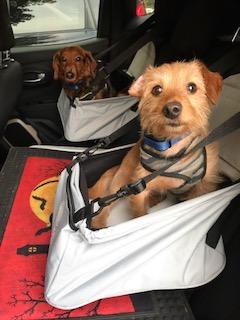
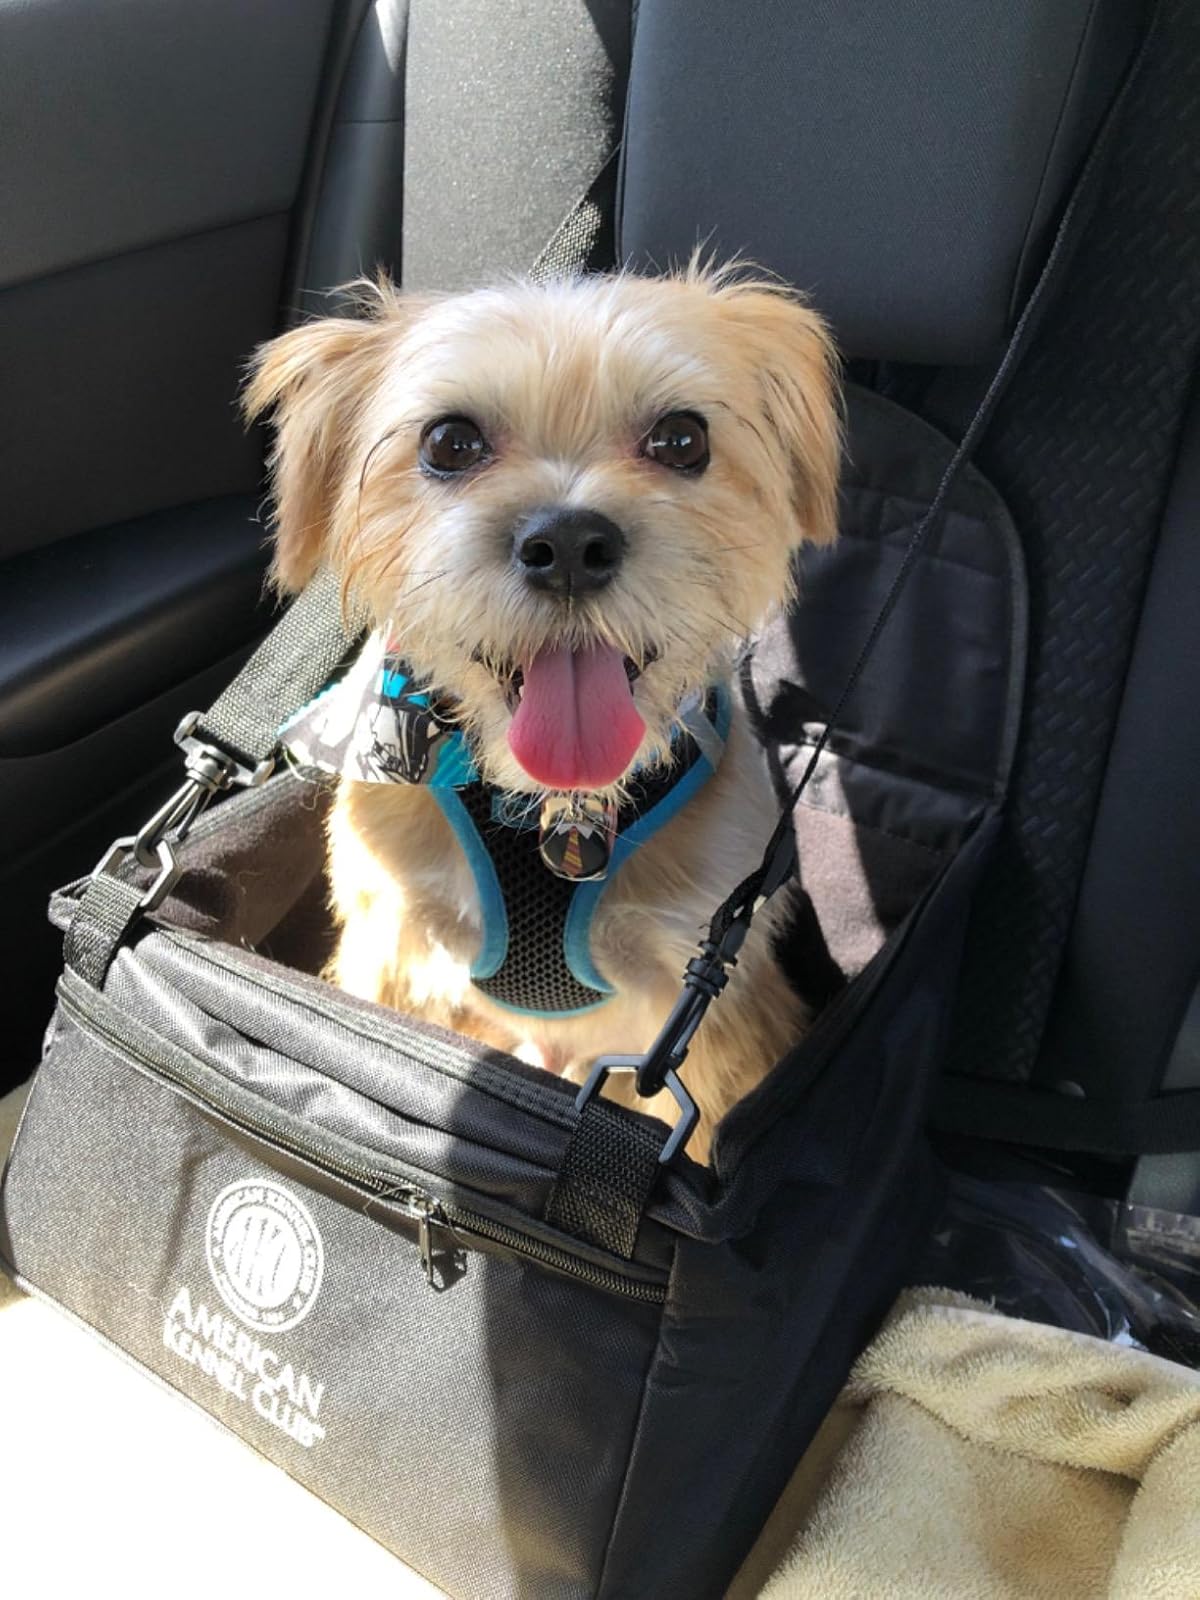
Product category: items_kennel
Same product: no